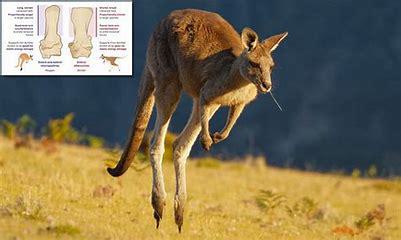
Brand: KangaROOS
Model: 100